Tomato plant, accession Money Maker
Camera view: vertical (180 deg); turntable rotation: 300 degrees
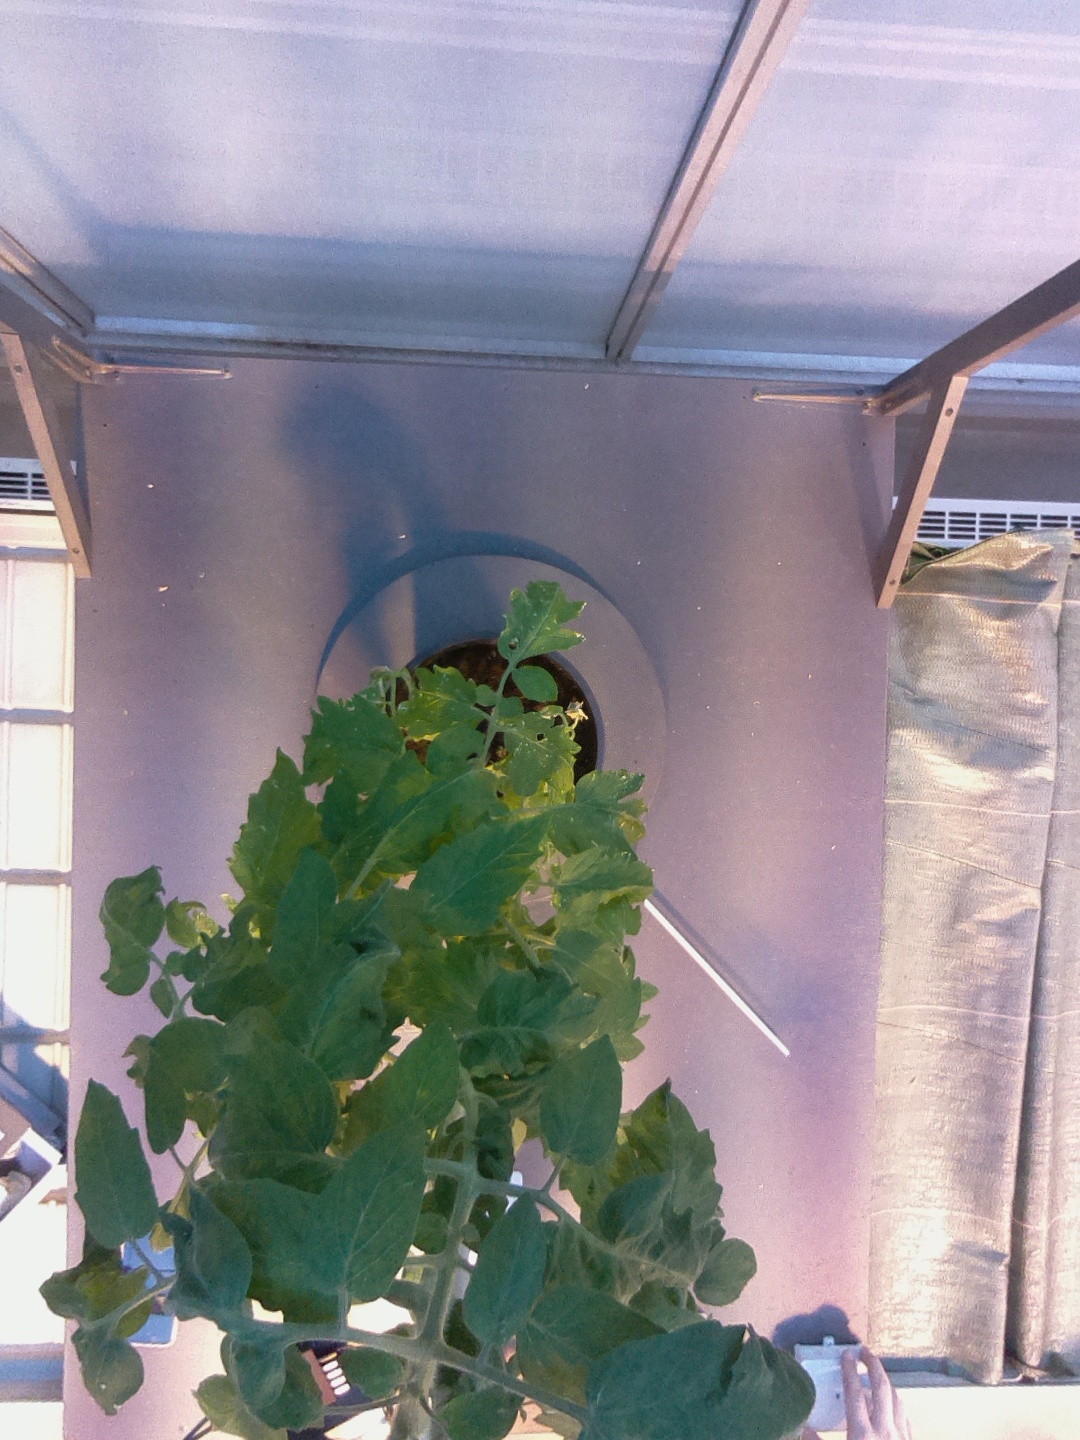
BBCH growth stage 68: Full flowering, 80%-90% of flowers open, more petals falling